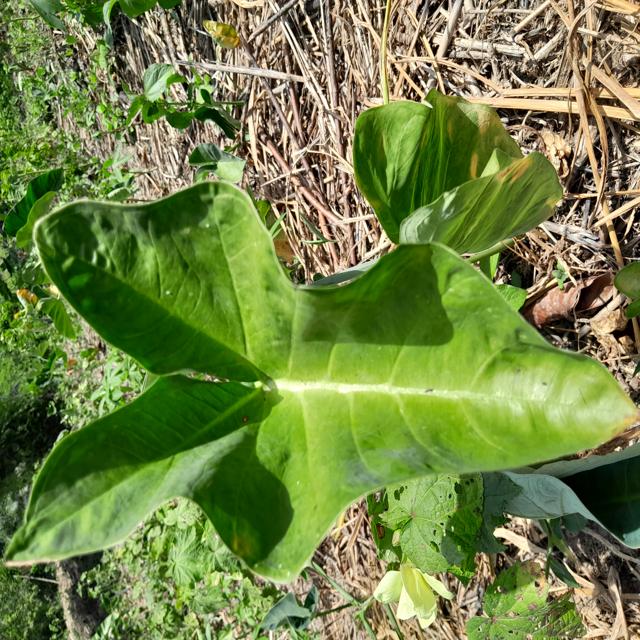
Label: Healthy